Anatoly Ivanishin

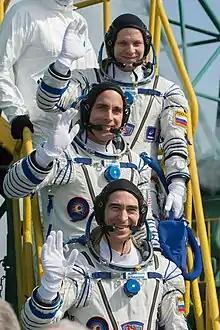
Ivanishin, Cassidy and Vagner prior to launch.

Ivanishin launched aboard Soyuz MS-16, along with Vagner and NASA astronaut Christopher Cassidy, on 9 April 2020. The trio successfully arrived in orbit and docked with the ISS six hours later, officially joining the Expedition 62 crew alongside Roscosmos cosmonaut Oleg Skripochka and NASA astronauts Jessica Meir and Andrew R. Morgan. Following just eight days of six-person operations, Morgan, Meir and Skripochka departed the space station aboard Soyuz MS-15, following which Ivanishin and his two crewmates transferred over to Expedition 63, with Cassidy taking command of the station.